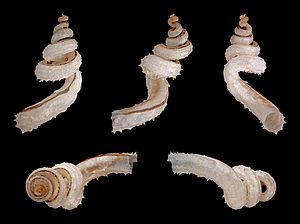
Les Cerithioidea constituent une super-famille de mollusques prosobranches de la classe des gastéropodes, à la position taxinomique encore peu claire.
Les Sorbeoconcha sont un ordre de mollusques prosobranches de la classe des gastéropodes, selon la classification de Bouchet & Rocroi, 2005.
Les Siliquariidae constituent une famille de mollusques gastéropodes à la position taxinomique encore incertaine.